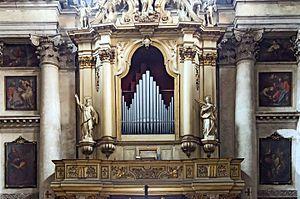
Gaetano Callido est un facteur d'orgue. Il a produit 430 orgues en 44 ans, avec une diffusion géographique considérable : République de Venise, Émilie-Romagne, Empire austro-hongrois, Malte, Smyrne, Istanbul et Alexandrie.
L'église San Pantalon est une église catholique de Venise, en Italie. Elle est située dans le quartier de Dorsoduro. San Pantalon est la forme vénitienne de Saint-Pantaléon